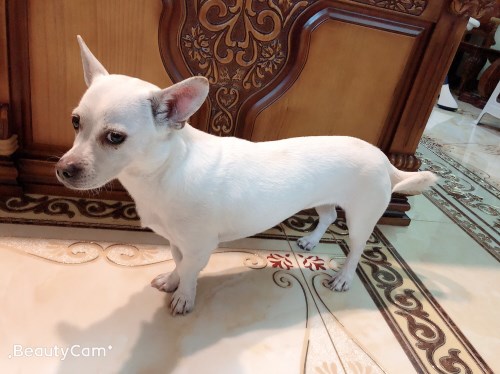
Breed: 3336-n000121-chinese_rural_dog